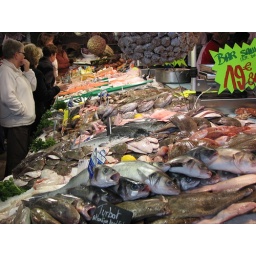
The fish market in Le Touquet